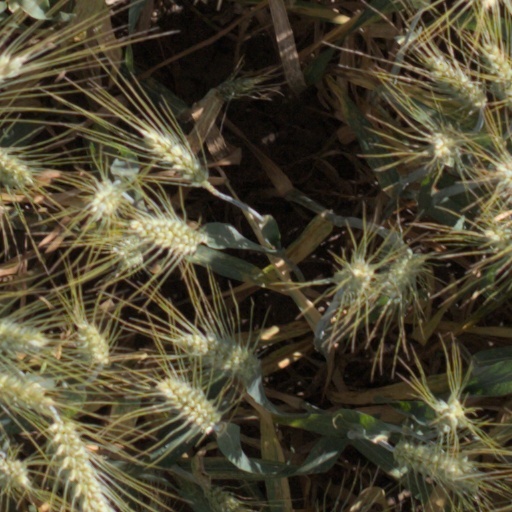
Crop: wheat